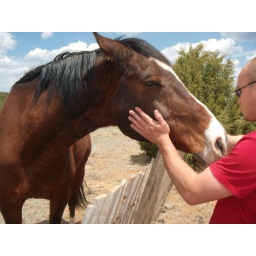
Meet a nice horse on the side of the road in the middle of no where New Mexico